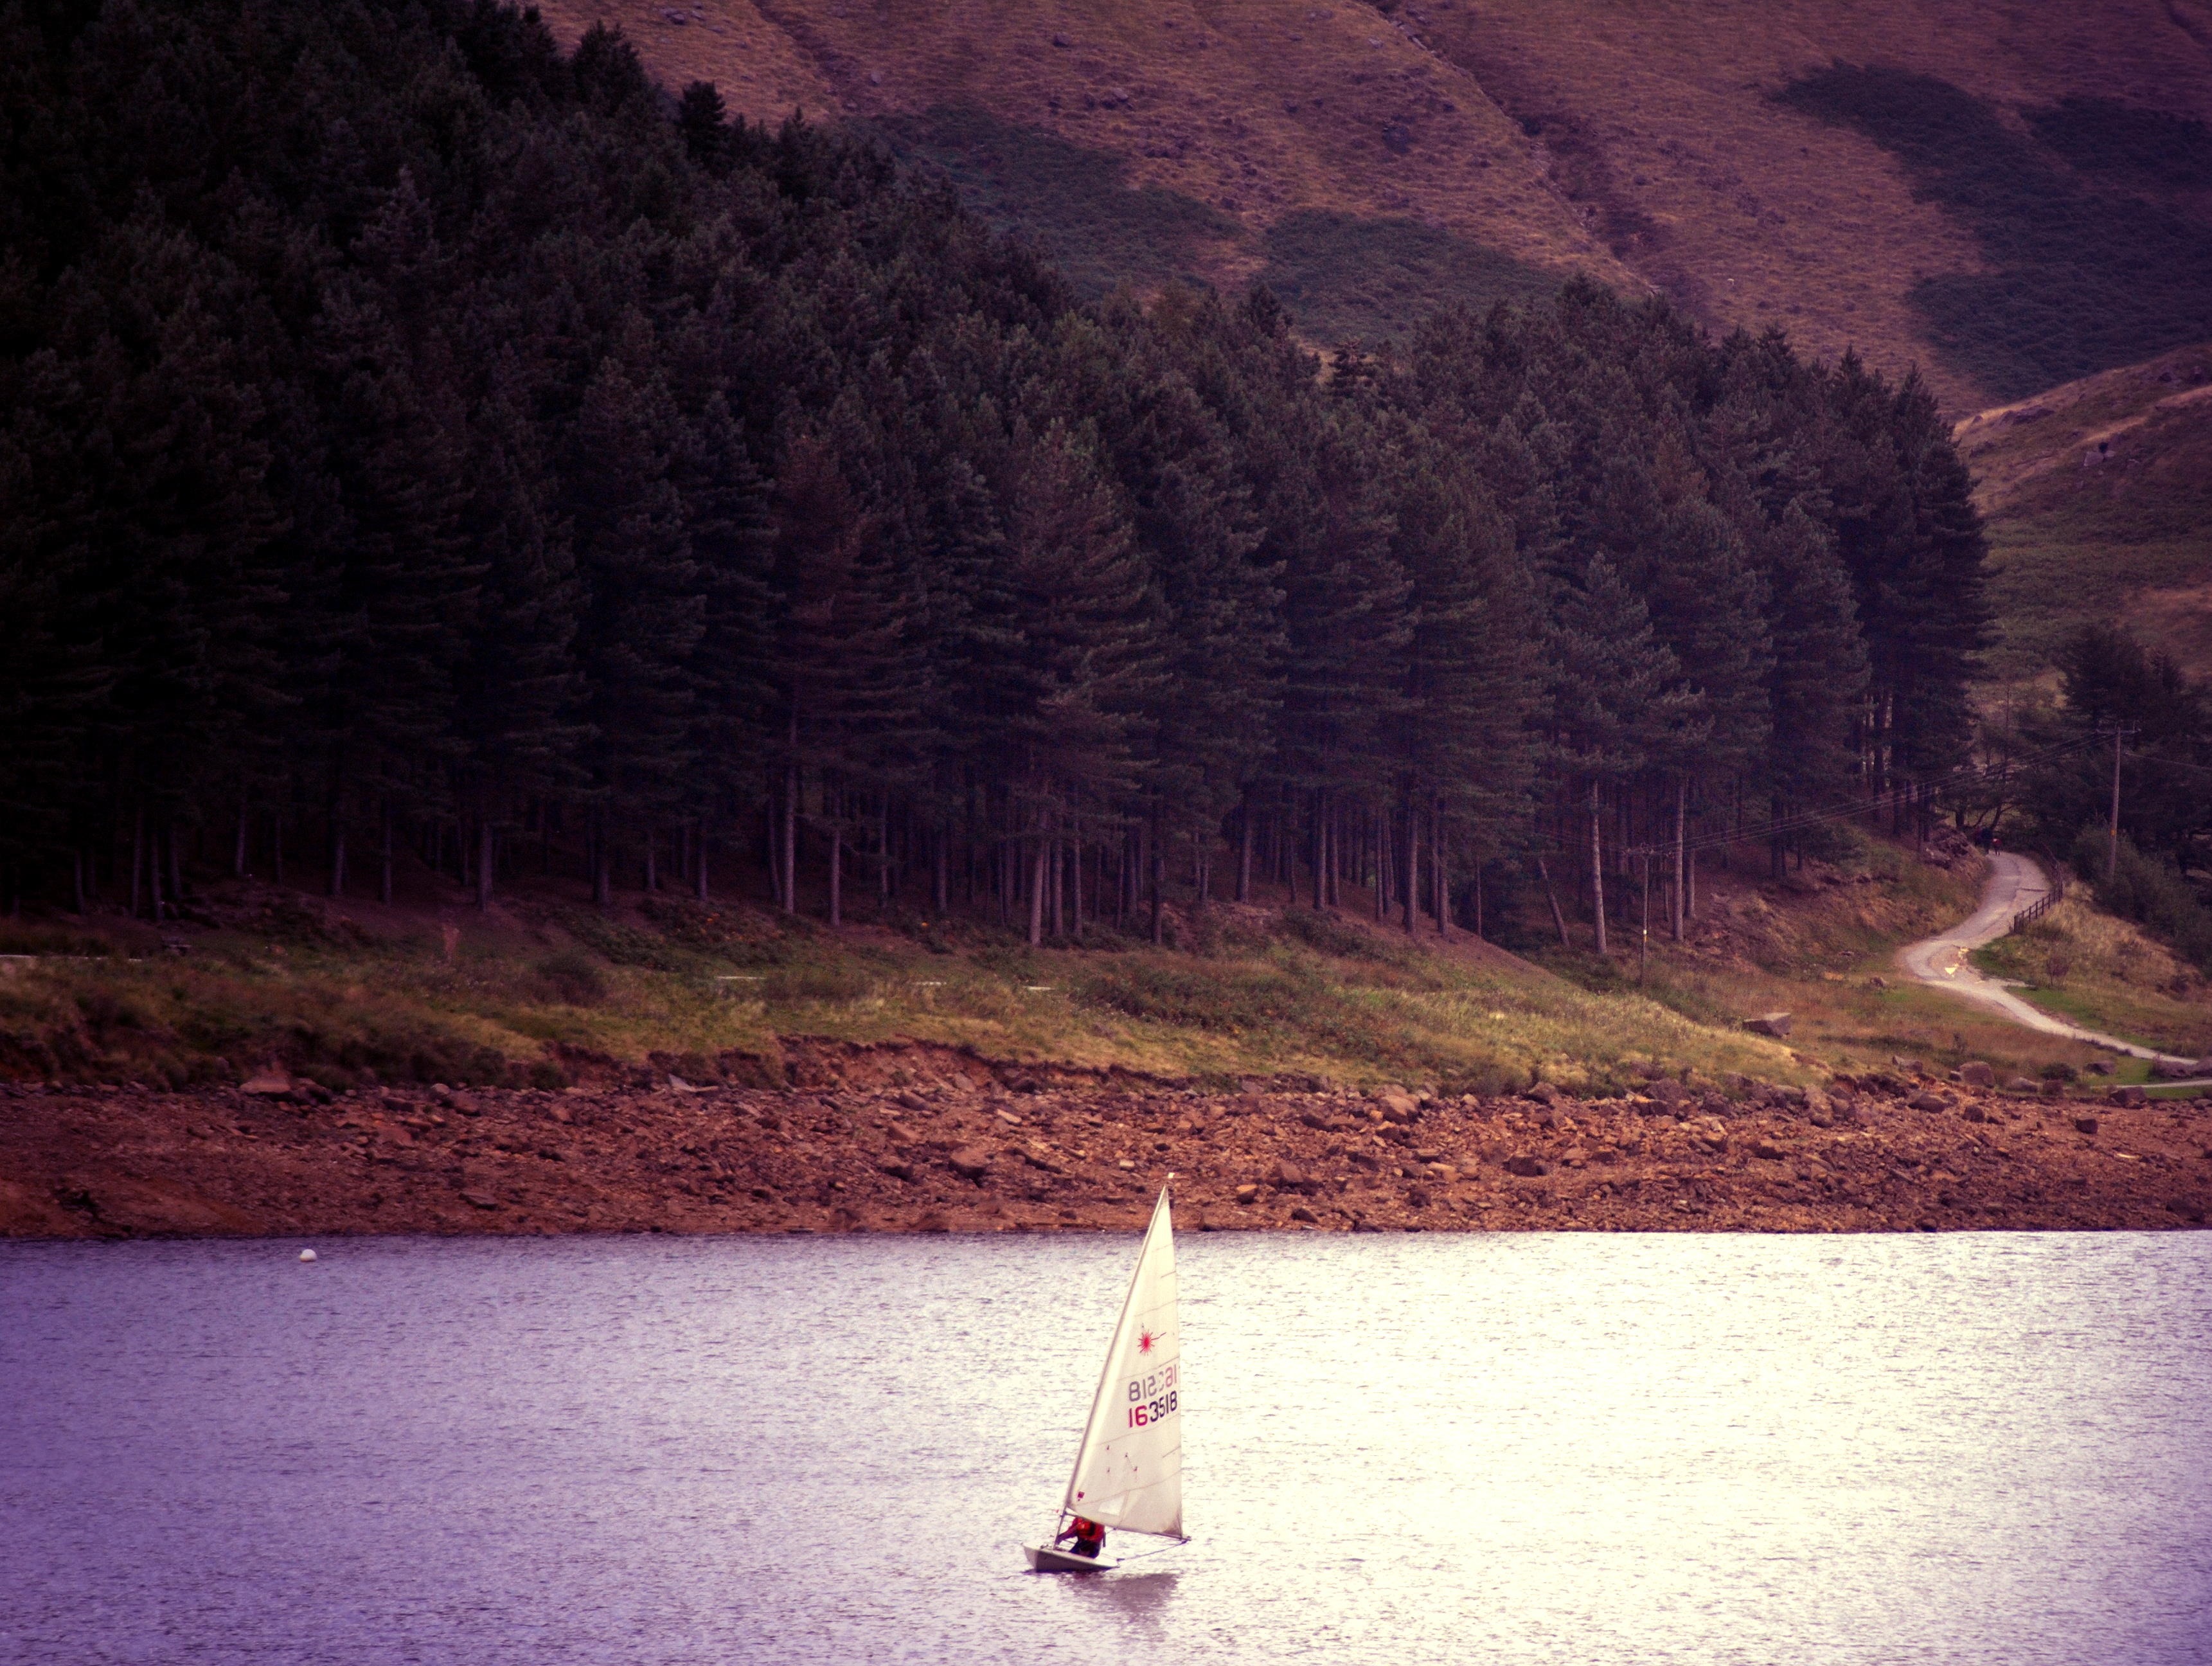
landscape, sea, water, nature, outdoor, wilderness, mountain, sunrise, sunset, boat, morning, lake, dawn, river, land, ship, travel, dusk, wild, environment, evening, reflection, vessel, vehicle, scenic, sailing, natural, scenery, reservoir, sailboat, nautical, boating, sail, sailing vessel, loch, atmospheric phenomenon, sailboating